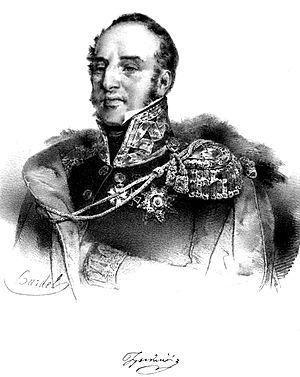
Thadée Tyszkiewicz, né le 17 septembre 1774 et mort dans le 1ᵉʳ arrondissement de Paris le 12 avril 1852, est un général de brigade polonais ayant pris part à l’insurrection polonaise de novembre 1830.